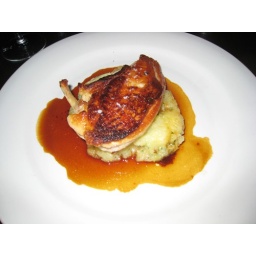
they fry the chicken in duck fat